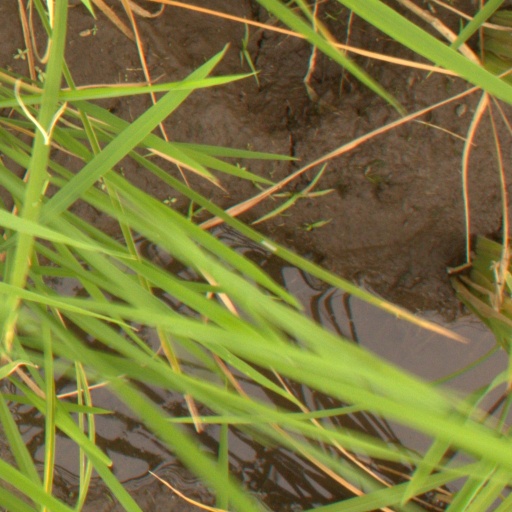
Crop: rice